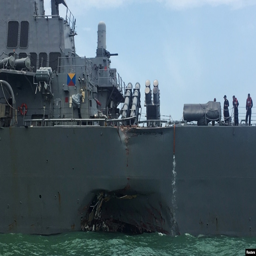
the guided - missile destroyer is seen after a collision , in waters .